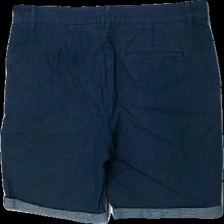
View: back
Type: Shorts
Category: Men
Brand: Primark
Colors: Blue, White
Material: 100% bomull
Pattern: Dots
Cut: Tight
Size: 36
Season: All
Damage: blekta
Damage location: middle right
Damage 2: blekta
Damage 2 location: middle left
Price range: <50
Recommended usage: Export
Description: prickiga shorts med blåa knappar